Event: Nepal Earthquake
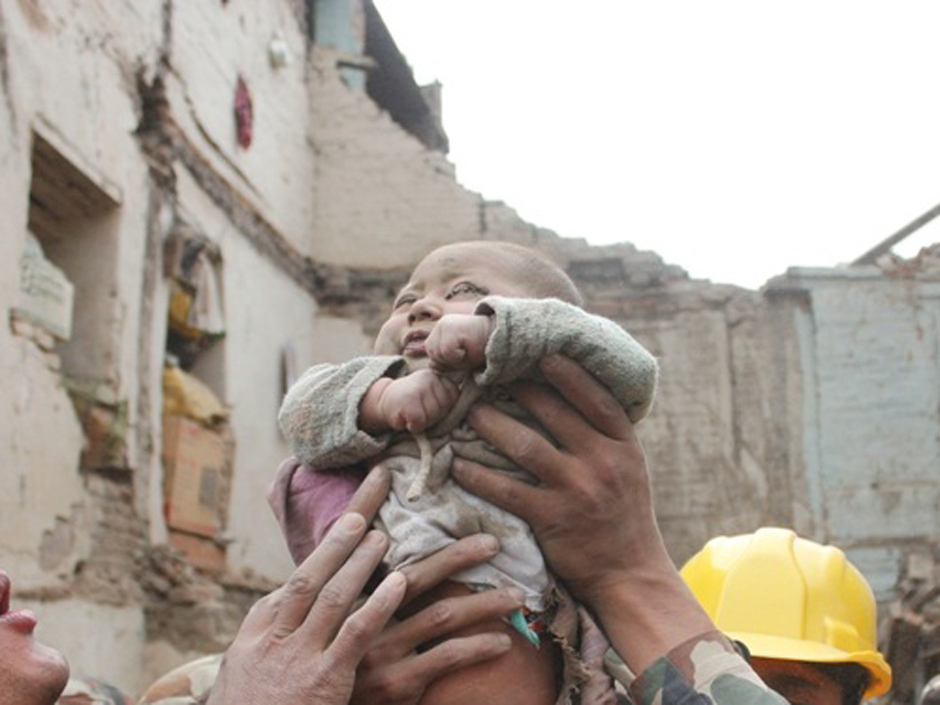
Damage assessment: damage